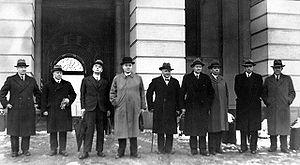
Nils Hjelmtveit est un enseignant et un homme politique norvégien affilié au Parti travailliste norvégien. Il est connu principalement pour avoir fait partie du gouvernement Johan Nygaardsvold pendant la Seconde Guerre mondiale.
Jens Hundseid est un homme d'État norvégien né le 6 mai 1883 à Vikedal et mort le 2 avril 1965 à Oslo. Il est Premier ministre de son pays entre mars 1932 et mars 1933.
Le gouvernement Johan Nygaardsvold a été le gouvernement du royaume de Norvège du 19 mars 1935 au 25 juin 1945, mené par le Premier ministre Johan Nygaardsvold. C'est la seconde fois que la Norvège est gouvernée par le Parti travailliste. Le gouvernement Johan Nygaardsvold met fin à la succession de gouvernements minoritaires qu'a connue la Norvège durant l'entre-deux-guerres et marque le début d'une ère de gouvernance de la Norvège par le Parti travailliste qui s'achèvera en 1963.